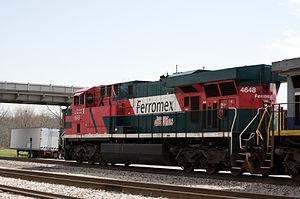
Les locomotives GE Evolution, surnommées GEVO, sont un ensemble de locomotives diesel construites par GE Transportation à la suite des GE Dash 9 et GE AC4400CW qui n'étaient pas conformes aux nouvelles normes de l'Environmental Protection Agency.
Ferromex, abréviation de Ferrocarril Mexicano, est un consortium ferroviaire privé qui gère la majeure partie du réseau ferré du Mexique.